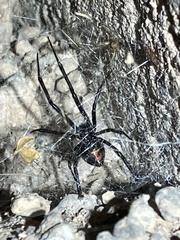
Species: Lactrodectus_hesperus